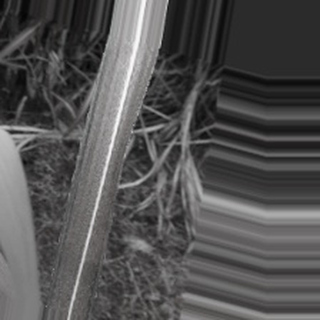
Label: sugarcane_bacterial_blight